Religion in pre-Islamic Arabia

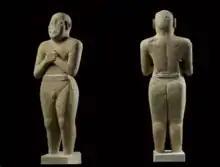
The "Worshipping Servant" statue from Tarout Island, 2500 BC

The most common offerings were animals, crops, food, liquids, inscribed metal plaques or stone tablets, aromatics, edifices and manufactured objects. Camel-herding Arabs would devote some of their beasts to certain deities. The beasts would have their ears slit and would be left to pasture without a herdsman, allowing them to die a natural death.